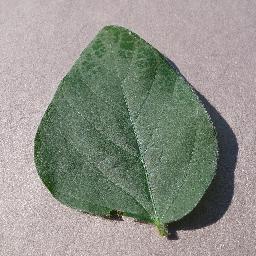
Label: Soybean___healthy